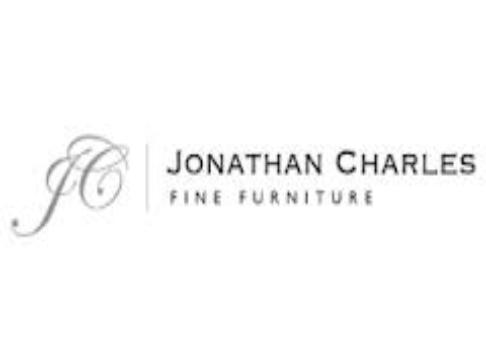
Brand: Jonathan Charles
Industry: Necessities